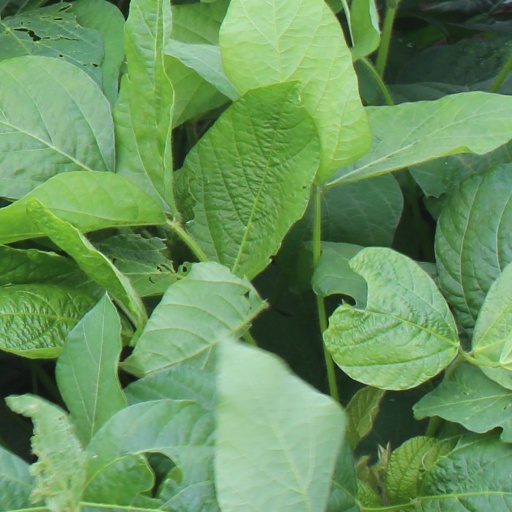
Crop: soybean